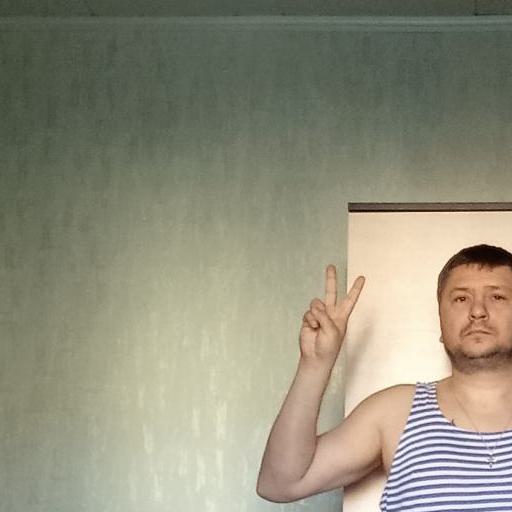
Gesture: peace